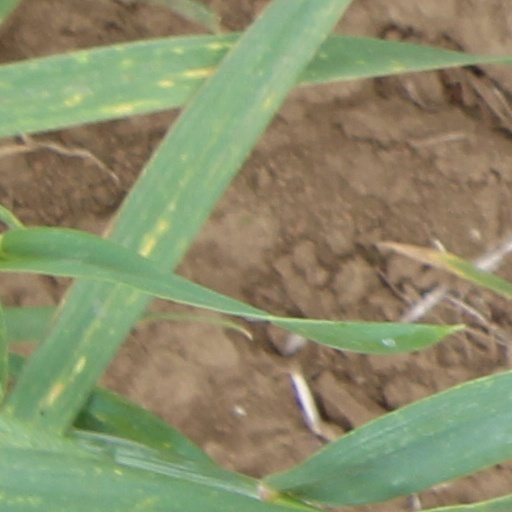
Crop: wheat